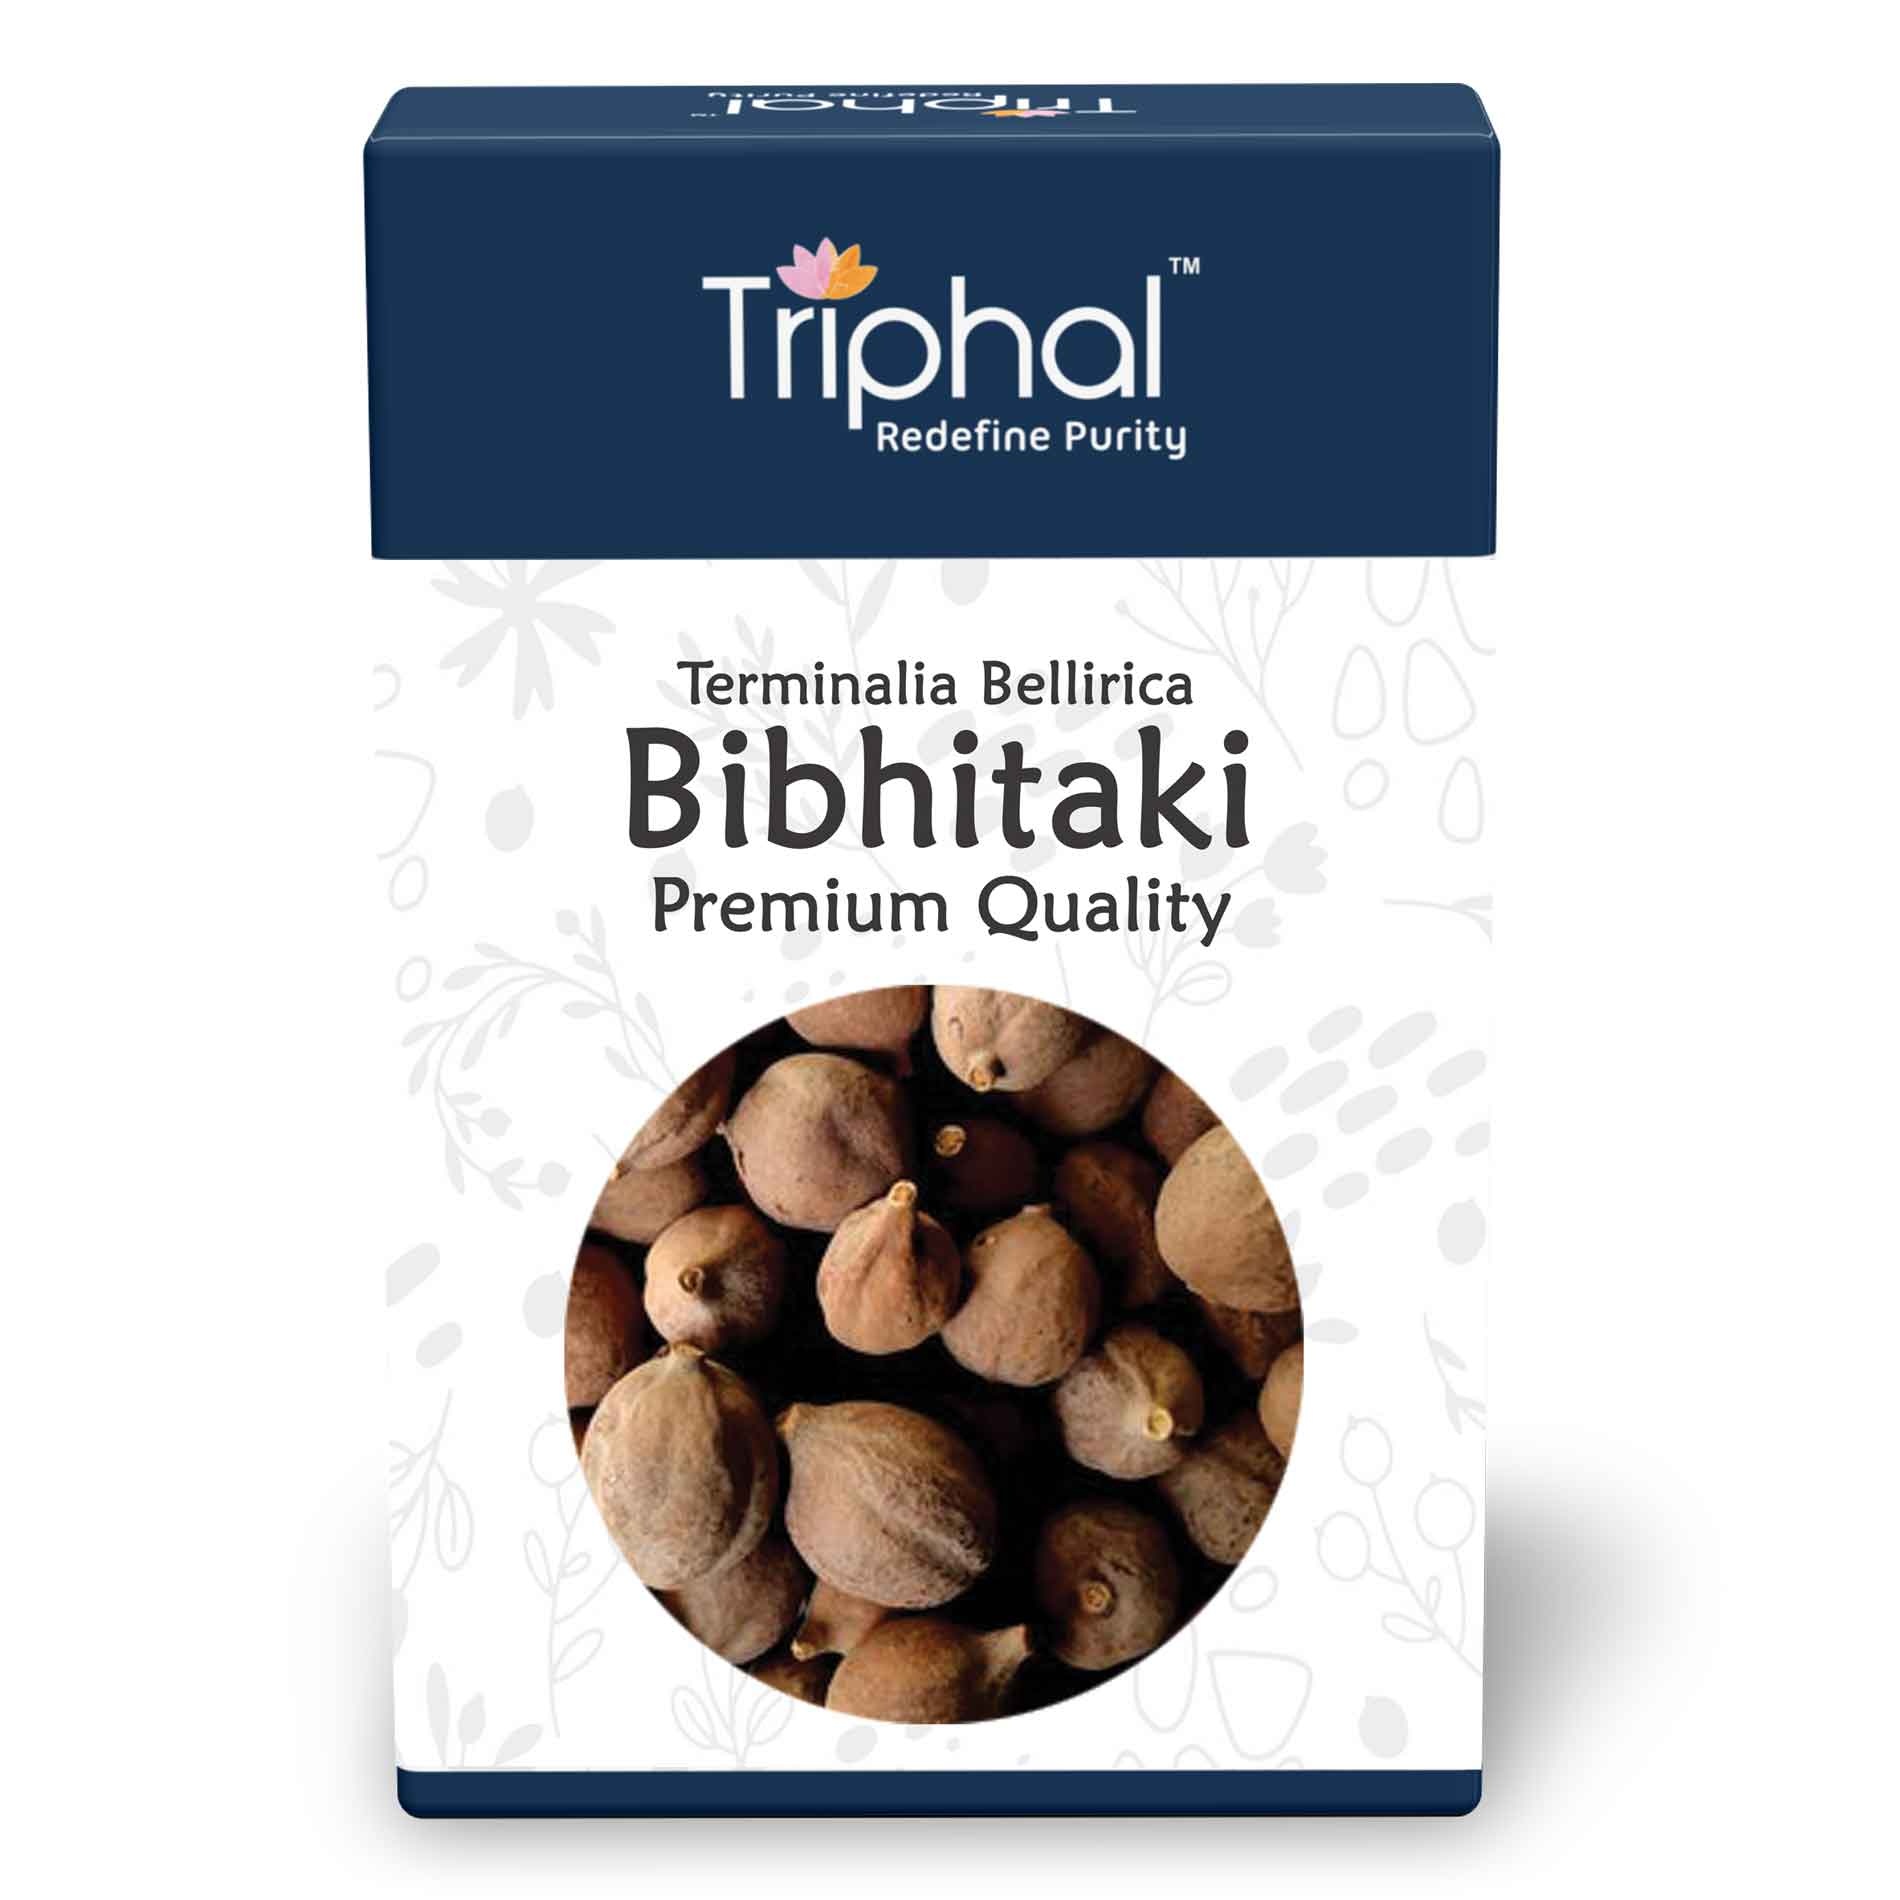
Triphal Bibhitaki – Baheda – Bahera – Terminalia Bellirica
Triphal Bibhitaki – Baheda – Bahera – Terminalia Bellirica | Original Pure Herb Description: Edible Bibhitaki (Baheda) Clean and Sorted No Chemicals Natural Product Handpicked A Grade Bibhitaki
Brand: triphal
Category: Food, Beverages & Tobacco > Food Items > Fruits & Vegetables > Fresh & Frozen Fruits > Starfruits